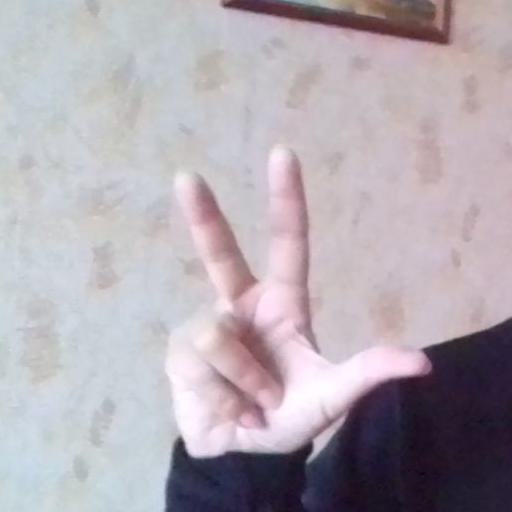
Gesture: three2